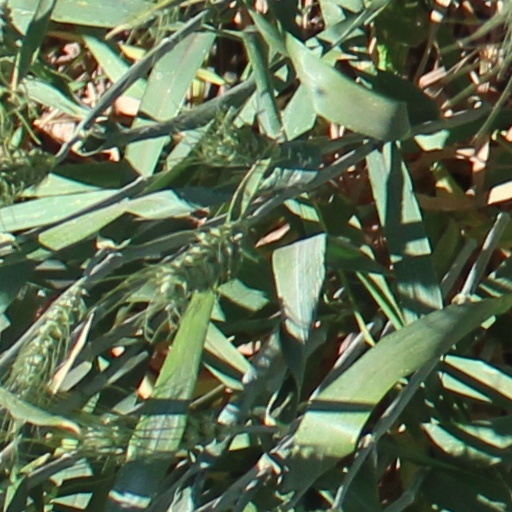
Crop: wheat